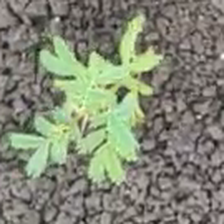
Weed species: Dwarf_cassia_(Chamaecrista pumila)